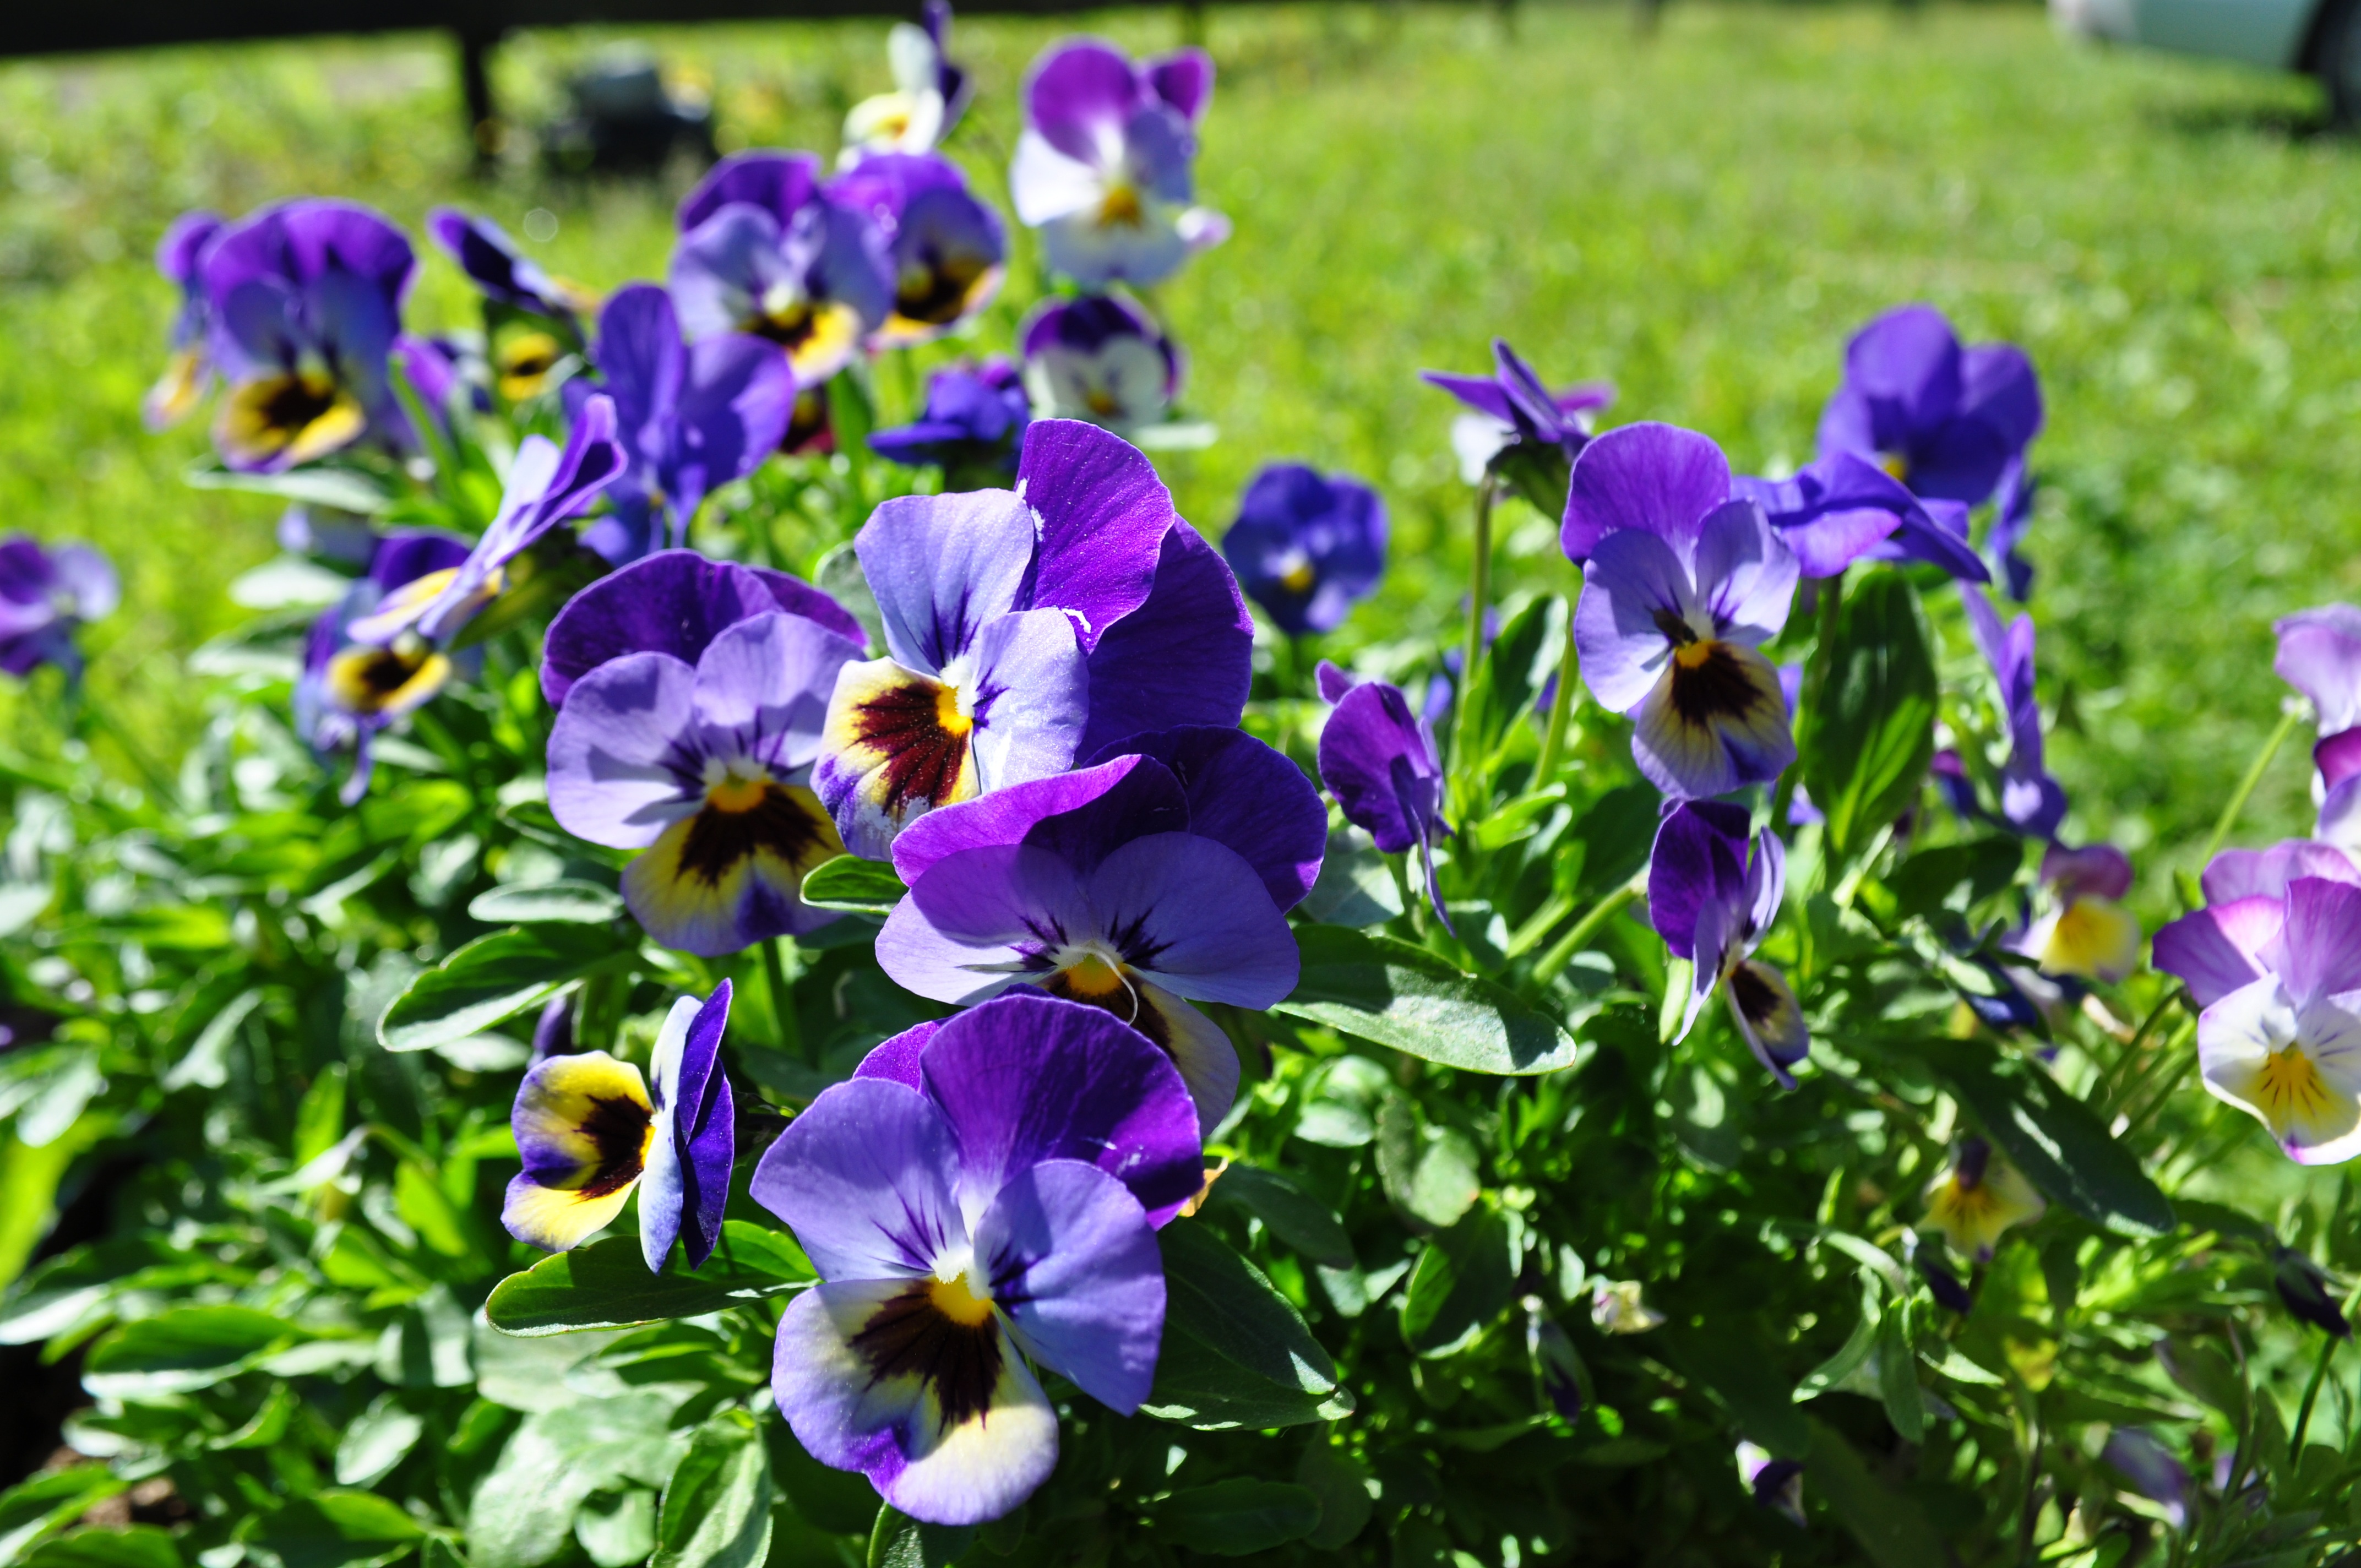
plant, field, meadow, flower, garden, wildflower, flowers, viola, pansy, flowering plant, stepmother, annual plant, land plant, violet family